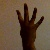
The image shows a hand gesture representing the number 4 in Indian Sign Language.